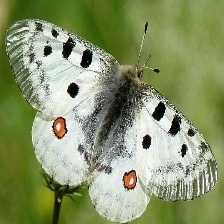
Species: APPOLLO